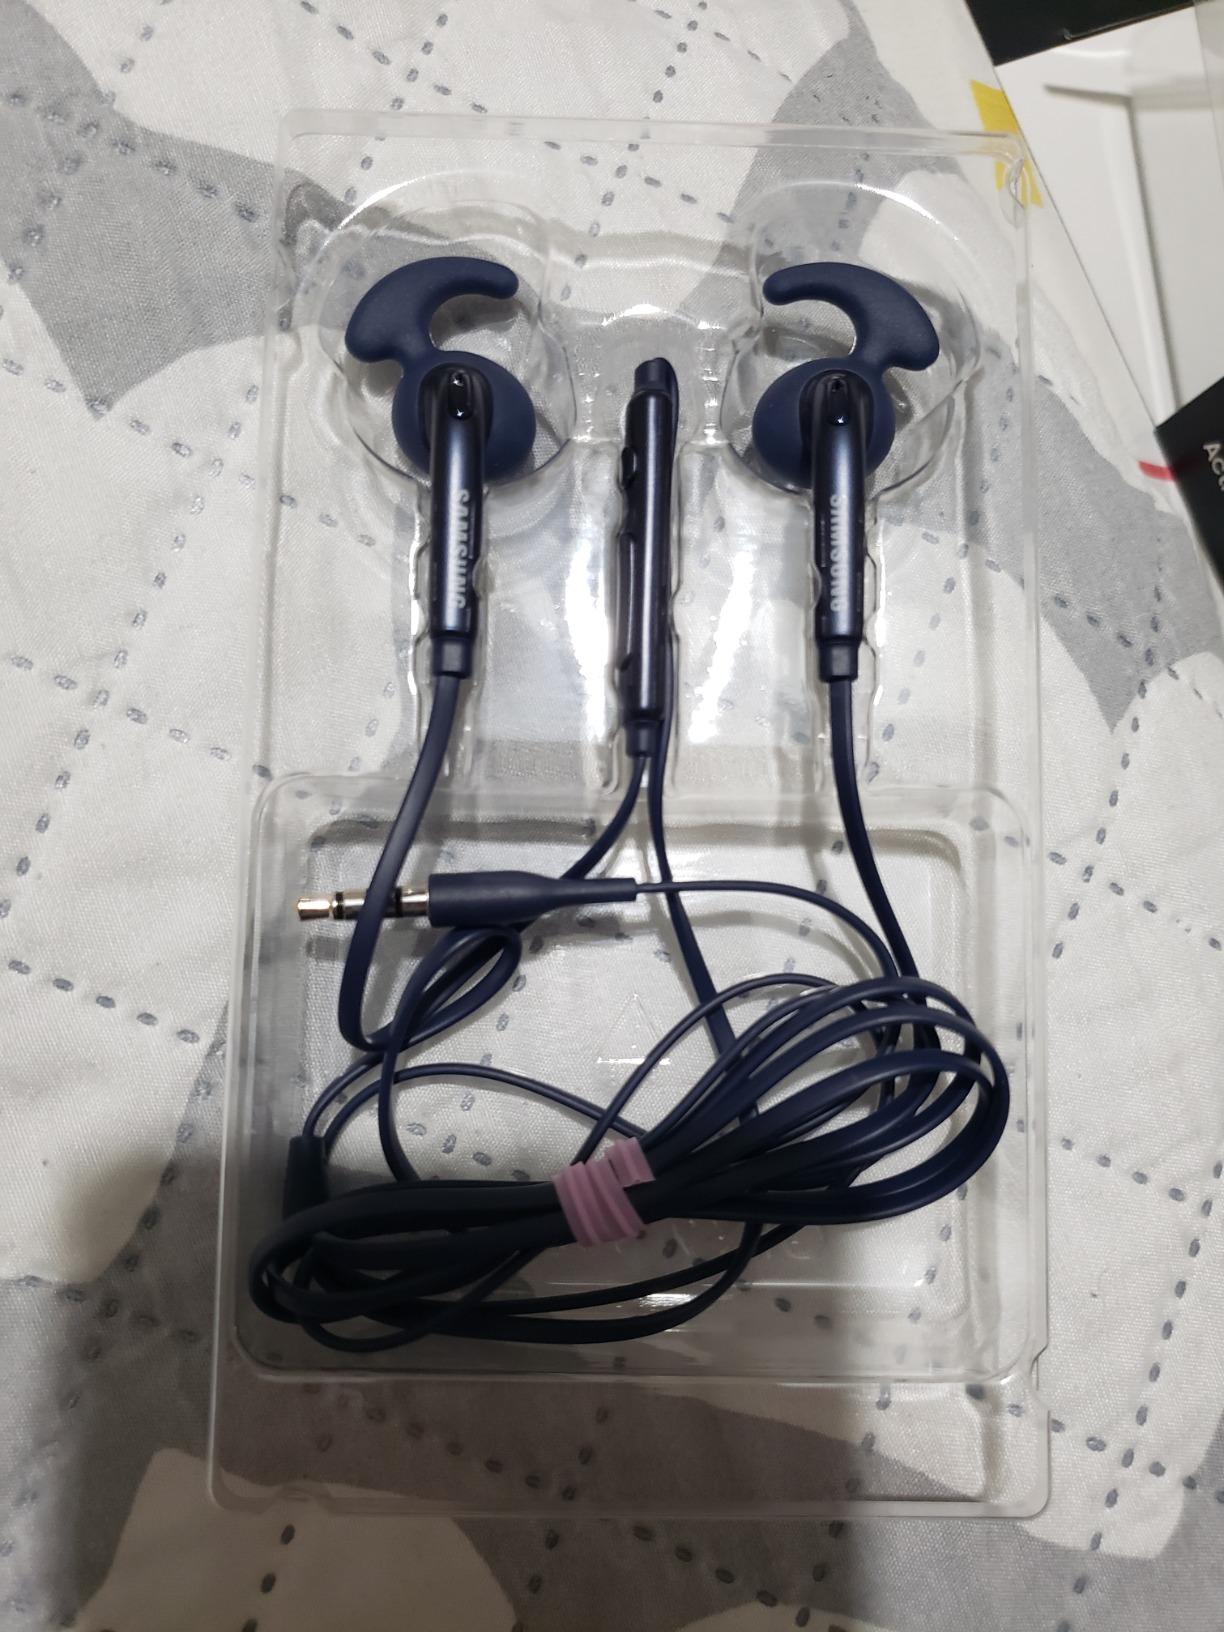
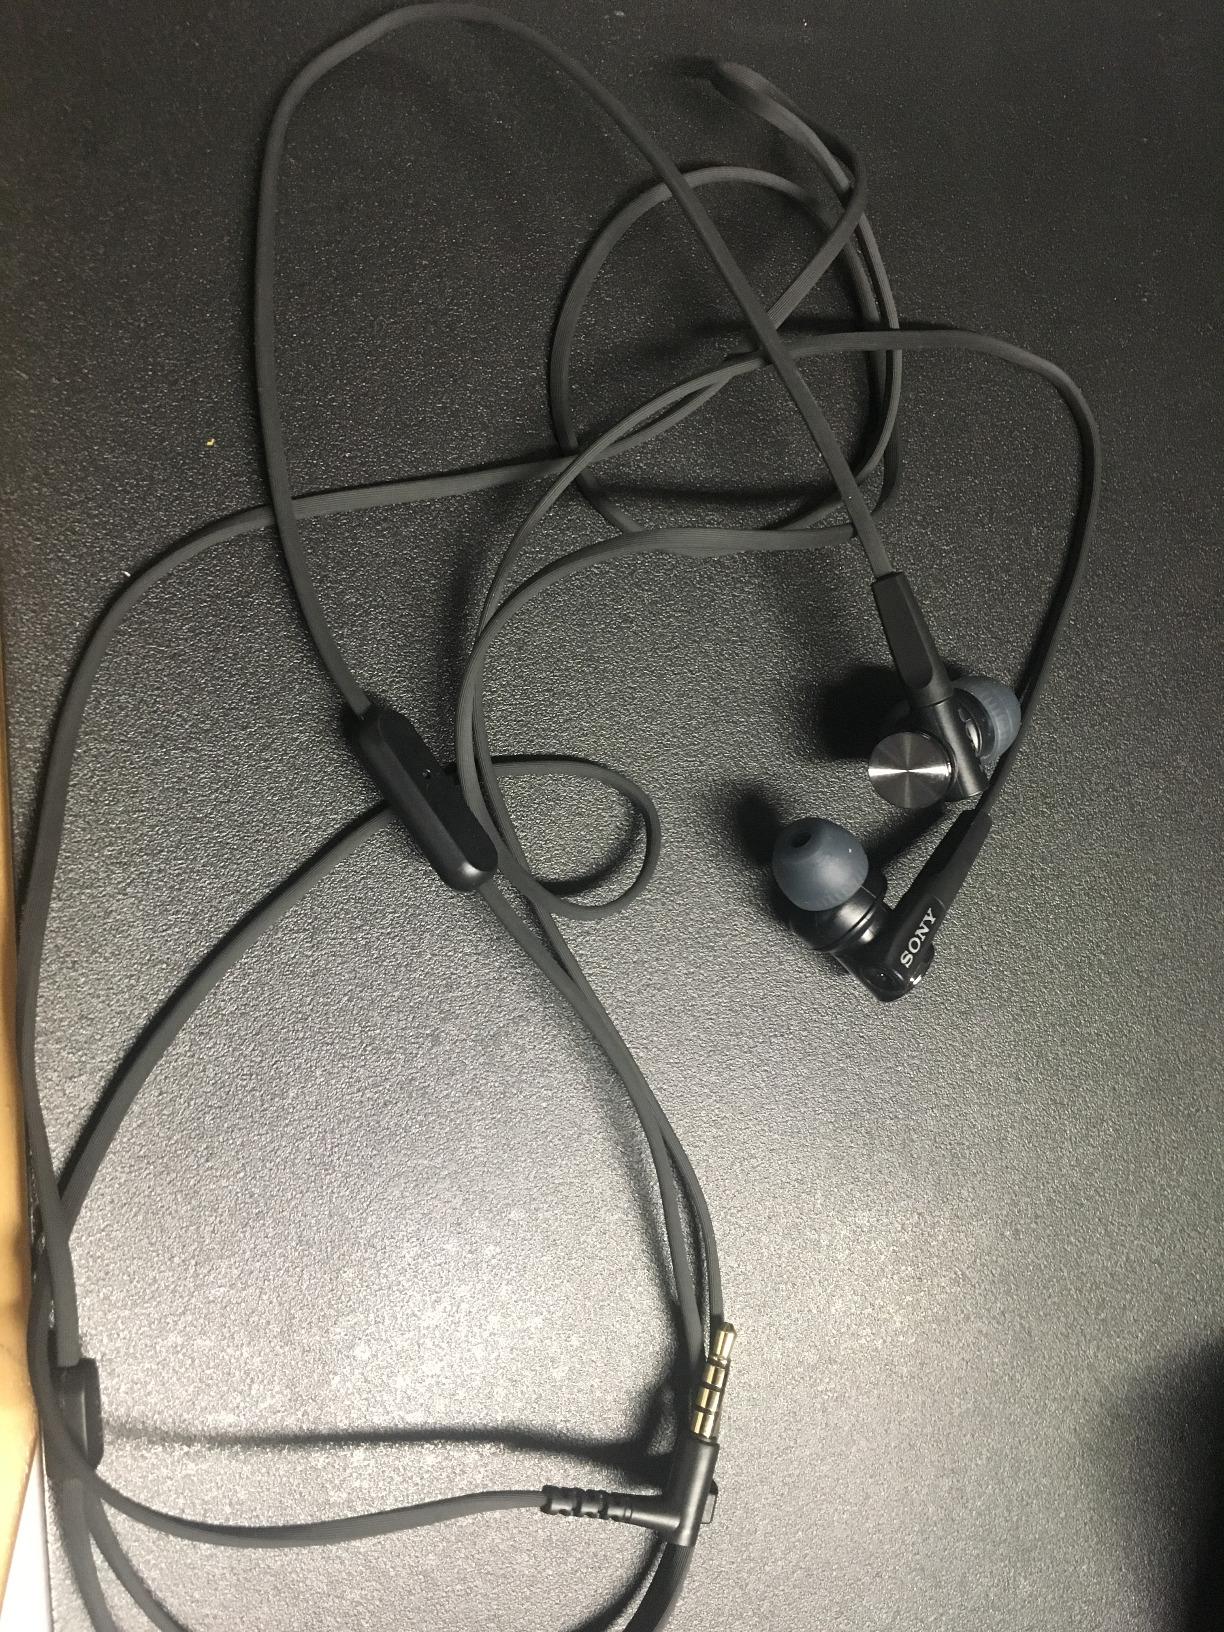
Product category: headphones
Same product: no